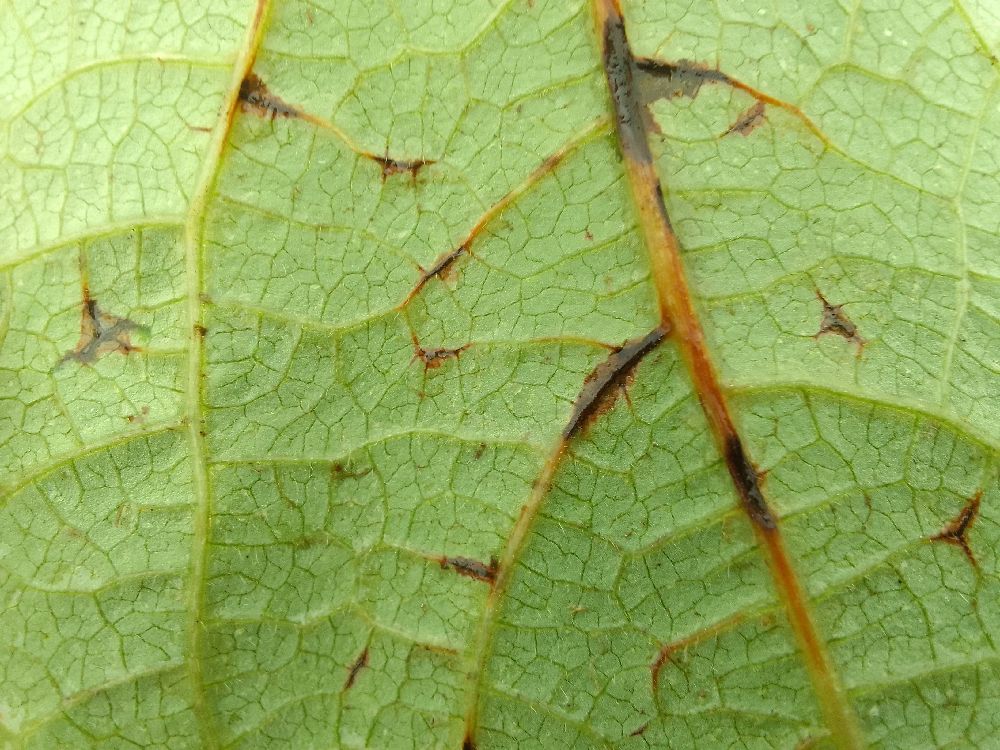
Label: anthracnose